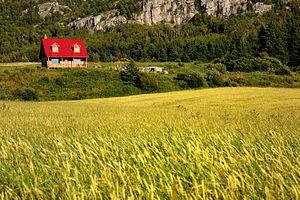
Une maison rouge à Saint-André-de-Kamouraska (Québec).
Le Bas-Saint-Laurent est une région administrative du Québec située sur la rive sud de l'estuaire du Saint-Laurent. Il est bordé au sud par l'État du Maine et le Nouveau-Brunswick, et par les régions de Chaudière-Appalaches et de Gaspésie–Îles-de-la-Madeleine.
Saint-André est une municipalité dans la municipalité régionale de comté de Kamouraska au Québec, située dans la région administrative du Bas-Saint-Laurent.